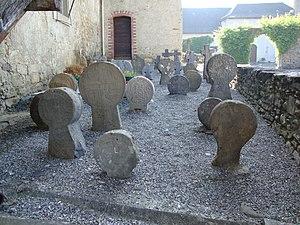
Gotein-Libarrenx est une commune française, située dans le département des Pyrénées-Atlantiques en région Nouvelle-Aquitaine.
Gotein est une ancienne commune française du département des Pyrénées-Atlantiques. Le 12 mai 1841, la commune fusionne avec Libarrenx pour former la nouvelle commune de Gotein-Libarrenx.